Frisch Auf Göppingen

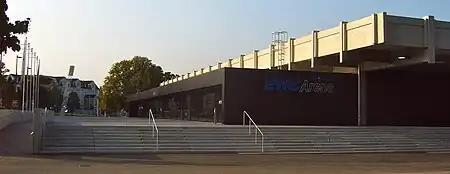
Home hall: EWS Arena

EHF Cup Winners' Cup: from the 2012–13 season, the men's competition was merged with the EHF Cup.
EHF Cup: It was formerly known as the IHF Cup until 1993. Also, starting from the 2012–13 season the competition has been merged with the EHF Cup Winners' Cup. The competition will be known as the EHF European League from the 2020–21 season.